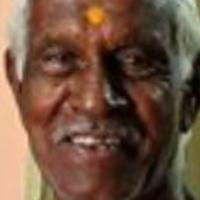
Age group: age 66-80